History of music in Paris

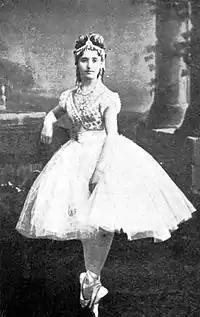
Giuseppina Bozzacchi in the role of Swanhilde in "Coppélia" (1870)

The Opéra-Comique also enjoyed great success, largely due to the talents of the scenarist Eugène Scribe, who wrote ninety works for the theater, put to music by forty different composers, including Daniel Auber, Giacomo Meyerbeer, Fromental Halévy (La Juive (1835)), Cherubini, Donizetti, Gounod and Verdi (for whom he wrote "Les vêpres siciliennes"). Scribe left behind the grand mythological themes of earlier French opera, and wrote stories from a variety of historical periods which, with a mixture of strong emotion, humor and romanticism, exactly suited the taste of Parisian audiences.